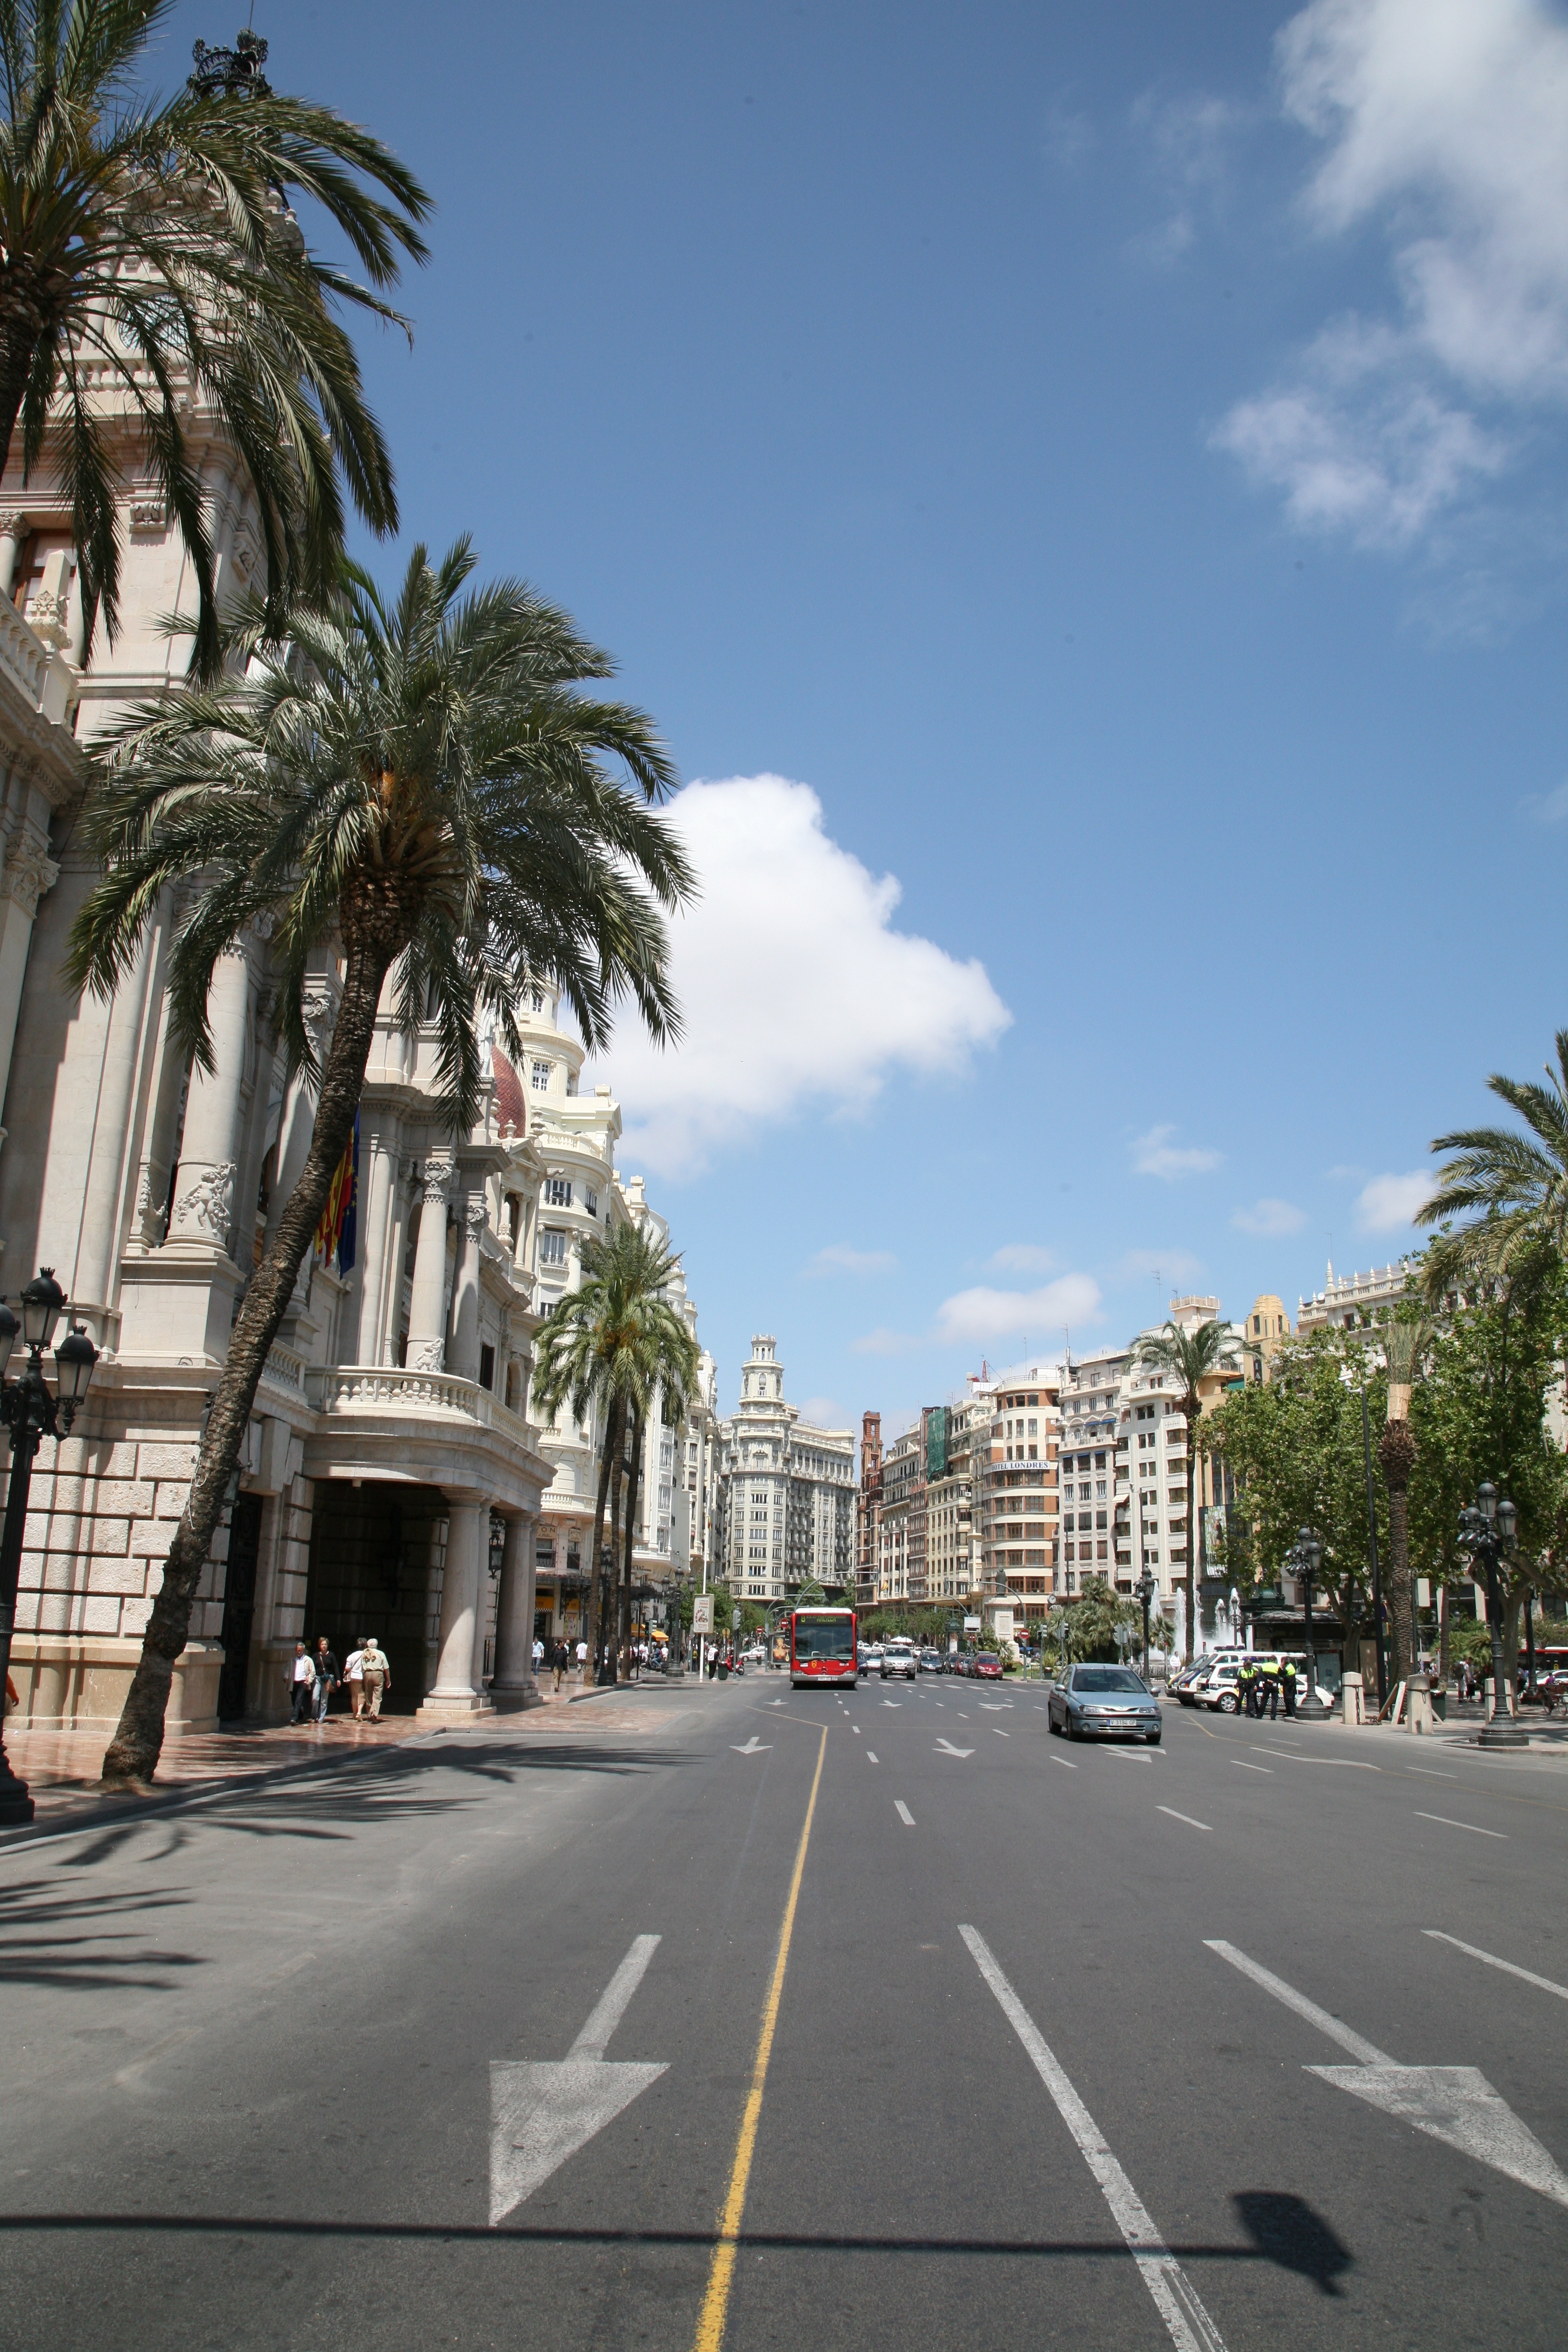
tree, architecture, road, street, building, city, cityscape, downtown, vacation, plaza, lane, spain, espagne, infrastructure, police, polizei, valencia, policia, espanha, architektur, espana, spanien, spagna, neighbourhood, spanje, espanya, valence, plazadeayuntamiento, urban area, residential area, human settlement, woody plant, arecales, palm family